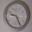
Label: clock